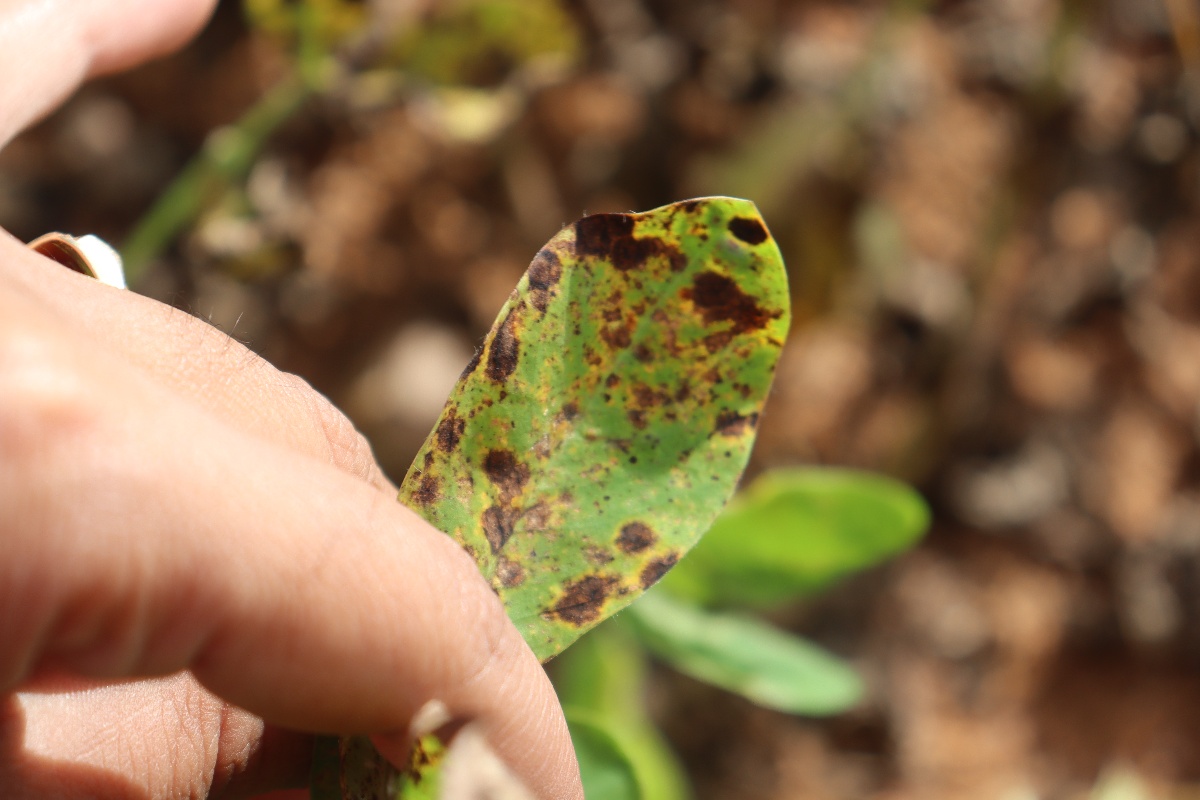
Label: late leaf spot